Assassination of Wallenstein

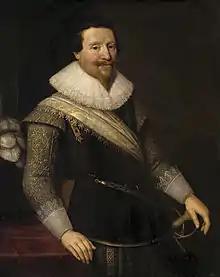
Portrait of Wallenstein by Michiel Jansz. van Mierevelt.

Albrecht von Wallenstein was born on 24 September 1584, into the noble Bohemian Waldstein family. On 28 August 1599, he enrolled into the University of Altdorf but was soon expelled due to his involvement in brawls. He spent the next couple of years traveling around Europe. In 1604, he enlisted as an ensign into the military of the Holy Roman Empire. He fought during the closing stage of the Long Turkish War, rising to the rank of colonel by the outbreak of Bocskai uprising during which he commanded a unit of Bohemian Estates militia. In 1607, he became the chamberlain of Ferdinand of Styria, future Ferdinand II, Holy Roman Emperor. In May 1609, he married Lucretia Vičkov, a widow of considerable means who died in 1614 granting Wallenstein her property. Wallenstein had previously secured his fortune by converting from the Protestant Unity of the Brethren denomination to Catholicism during the ongoing Recatholicazation campaign in Bohemia.